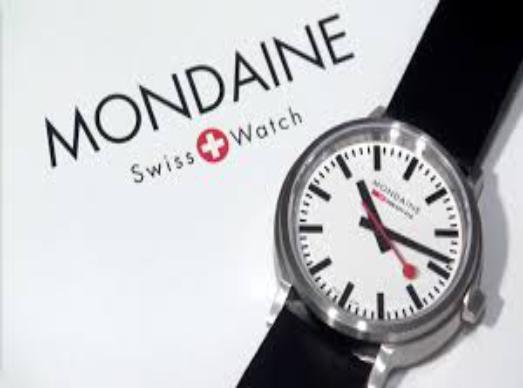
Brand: mondaine
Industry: Food